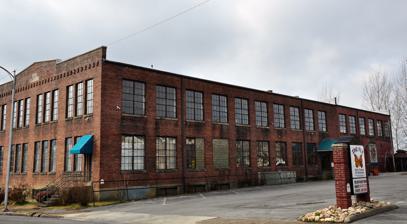
Building: Fly Manufacturing Company Building
Country: United States of America
Year built: 1927
United States historic place Fly Manufacturing Company Building U.S. National Register of Historic Places Show map of Tennessee Show map of the United States Location 204 S. Main St., Shelbyville, Tennessee Coordinates 35°28′53″N 86°27′42″W / 35.48139°N 86.46167°W / 35.48139; -86.46167 Area 1 acre (0.40 ha) Built 1927 ( 1927 ) Built by Col. John Morgan Raney Architectural style Early 20th century industrial NRHP reference No. 96000226 Added to NRHP March 7, 1996 The Fly Manufacturing Company Building is a historic industrial building in Shelbyville, Tennessee , that now houses the Fly Arts Center, a cultural facility. It is listed on the National Register of Historic Places . History The Fly Manufacturing Company was a textile manufacturing business that operated in Shelbyville from 1915 to 1985. The business was established by Joel Orval Fly, who had previously managed a textile factory in Clarksville, Tennessee . After arriving in Shelbyville in 1915, he opened a factory a workforce of 18 to 20 people made overalls , pants and work shirts . The following year, Fly expanded his operation into a larger facility, where it continued for about a decade before he began construction of the Fly Manufacturing Building. In 1925, he hired John Morgan Raney to build the new factory building, which was completed in 1927. A two-story industrial building with a full basement and dimensions of 75 feet (23 m) 125 feet (38 m), it was one of the largest buildings in the city at the time of its completion. In the 1920s, Shelbyville was a center of industrial activity. As of 1928, Fly employed 75 people in the production of shirts . The factory's products were sold both to local stores and national businesses such as Sears and Montgomery Ward . Fly Manufacturing remained in business through the Great Depression , but with reduced work schedules that allowed all employees to work at least two or three days weekly. During World War II the factory made pants, jackets , and fatigues for American soldiers . Joel Fly died in 1960. The company he established continued to operate as an independent manufacturing company until 1972, when it was sold to the Bayly Corporation, a garment manufacturer based in Denver, Colorado . Bayly converted the facility to a distribution center for the southeastern United States . In 1980, Bayly sold the facility to the Woodway Corporation. Woodway returned the building to its original use as a factory and produced clothing there until 1985, when a decline in business led it to cease operations. Preservation and transformation into Fly Arts Center After the factory closed, the building was neglected for about a decade. In 1996, it was listed on the National Register of Historic Places in recognition of its significance in Shelbyville's industrial history. The Bedford County Arts Council restored the building and converted it to its current use as an arts center. As the Fly Arts Center, it houses a theater , museum , art gallery , classrooms, and a gift shop. References